Stéphane Ginsburgh

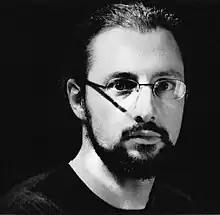
Ginsburgh in 2004

Stéphane Ginsburgh (born 27 November 1969) is a Belgian pianist of Austrian origin. He is a piano professor at the Geneva University of Music.